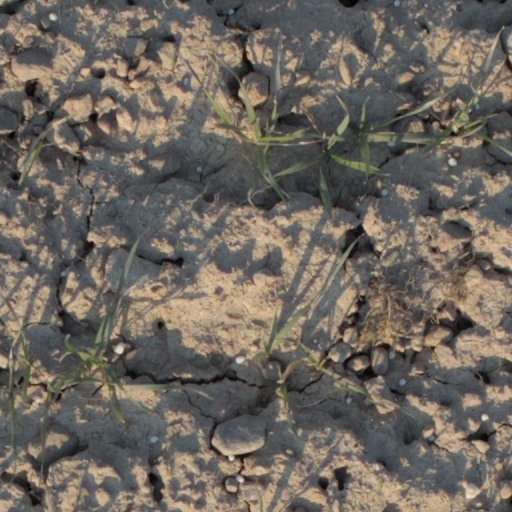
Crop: wheat